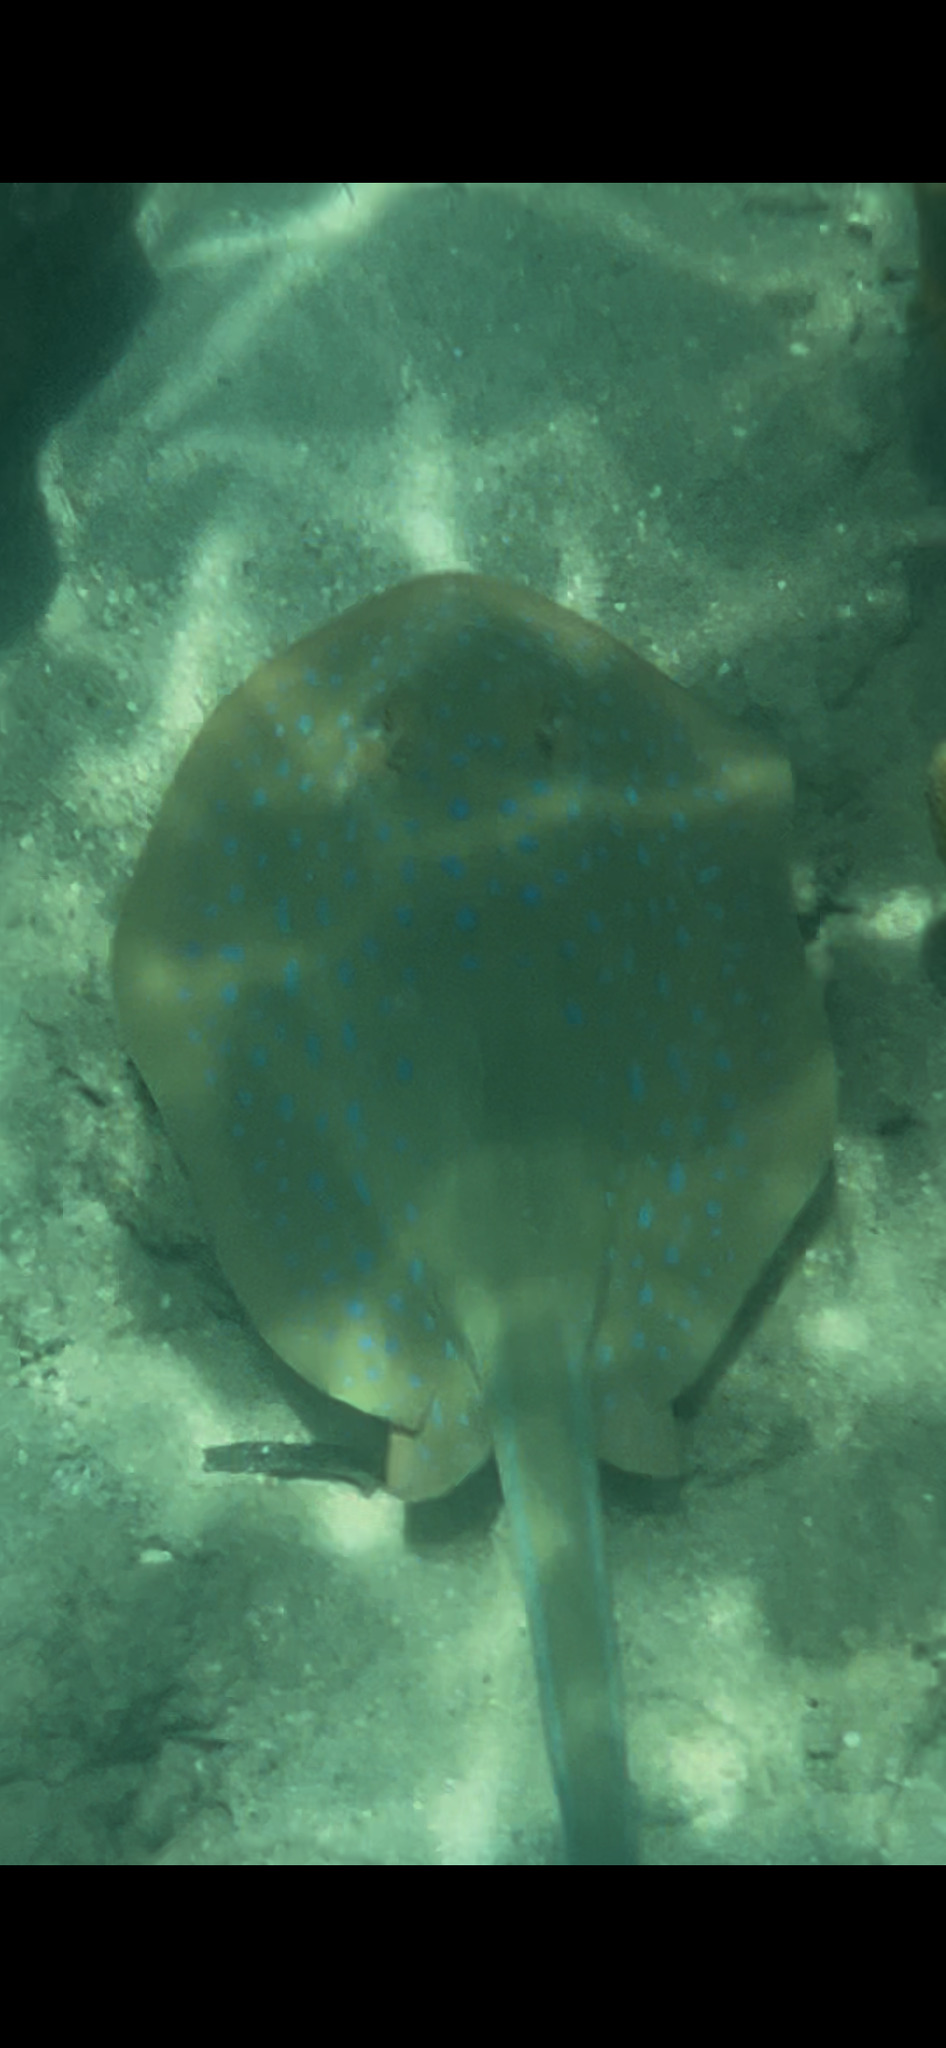
fish (species not among the labelled classes)